Israel Pellew

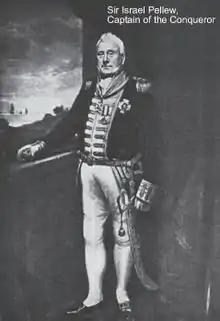

Admiral Sir Israel Pellew, KCB (25 August 1758 – 19 July 1832) was a Royal Navy officer who spent his career under the shadow of his more successful older brother Edward Pellew.